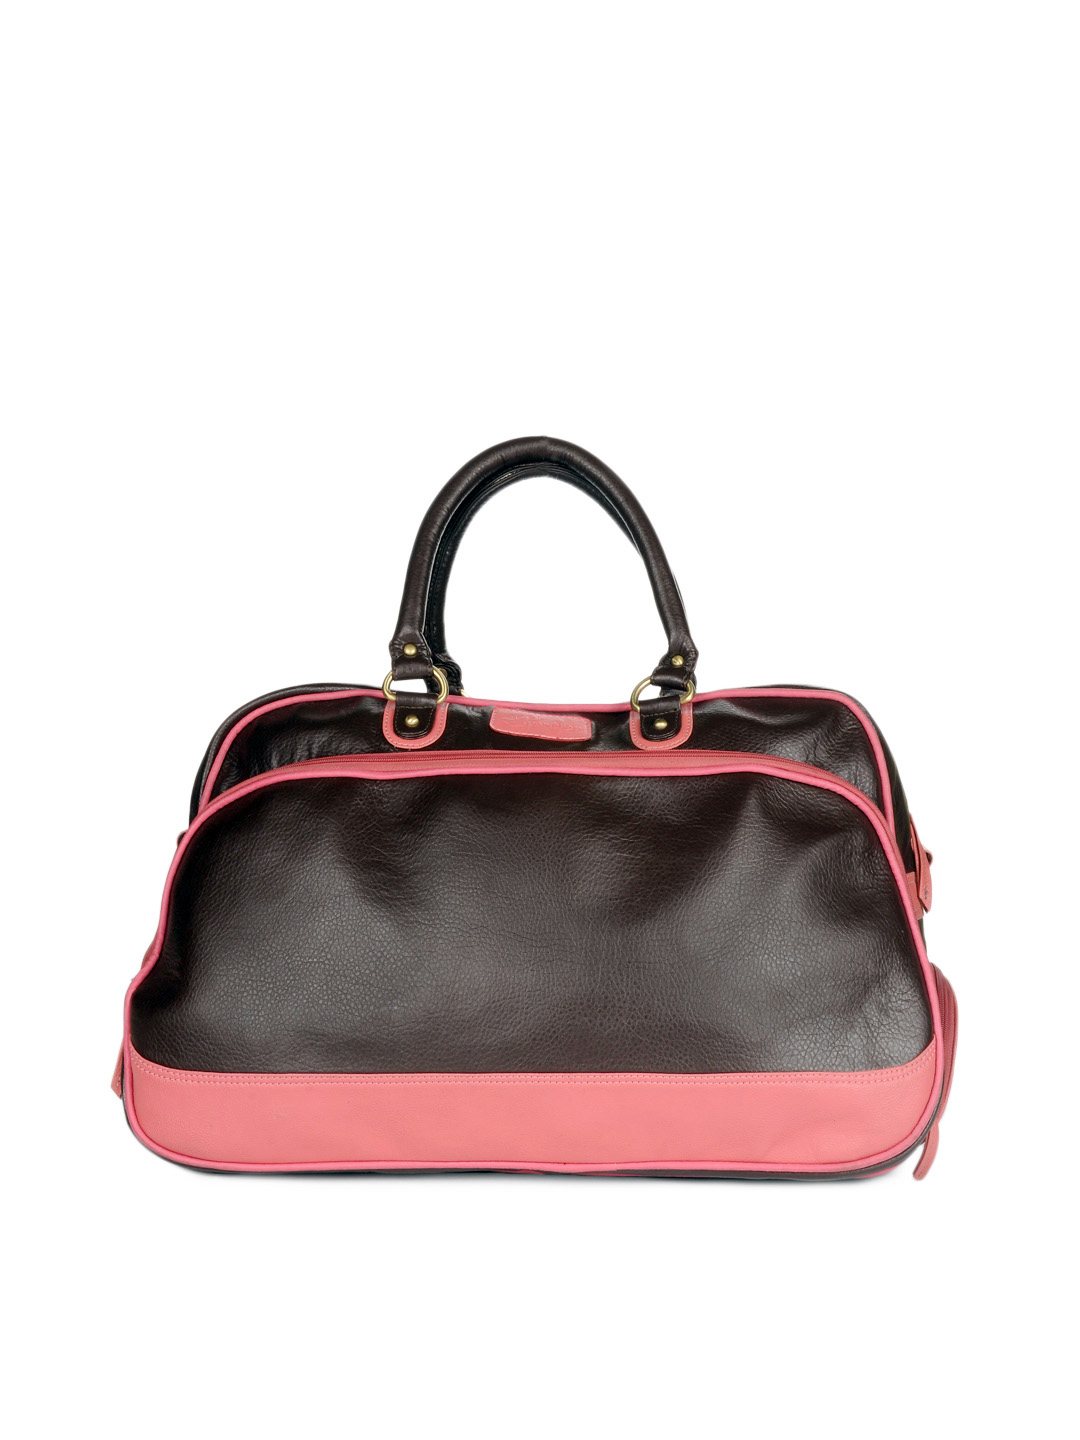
Paridhan Unisex Brown Duffle Bag
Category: Accessories / Bags / Duffel Bag
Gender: Unisex
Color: Brown
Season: Summer 2012
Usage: Casual